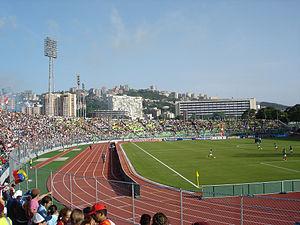
La Copa América 2007 est un tournoi de football qui a eu lieu du 26 juin au 15 juillet 2007 au Venezuela et a été organisée par la CONMEBOL. Elle a été gagnée par le Brésil.
L'Estadio Olímpico de la Universidad Central de Venezuela est un stade multifonction situé dans la Ciudad Universitaria de Caracas au Venezuela.